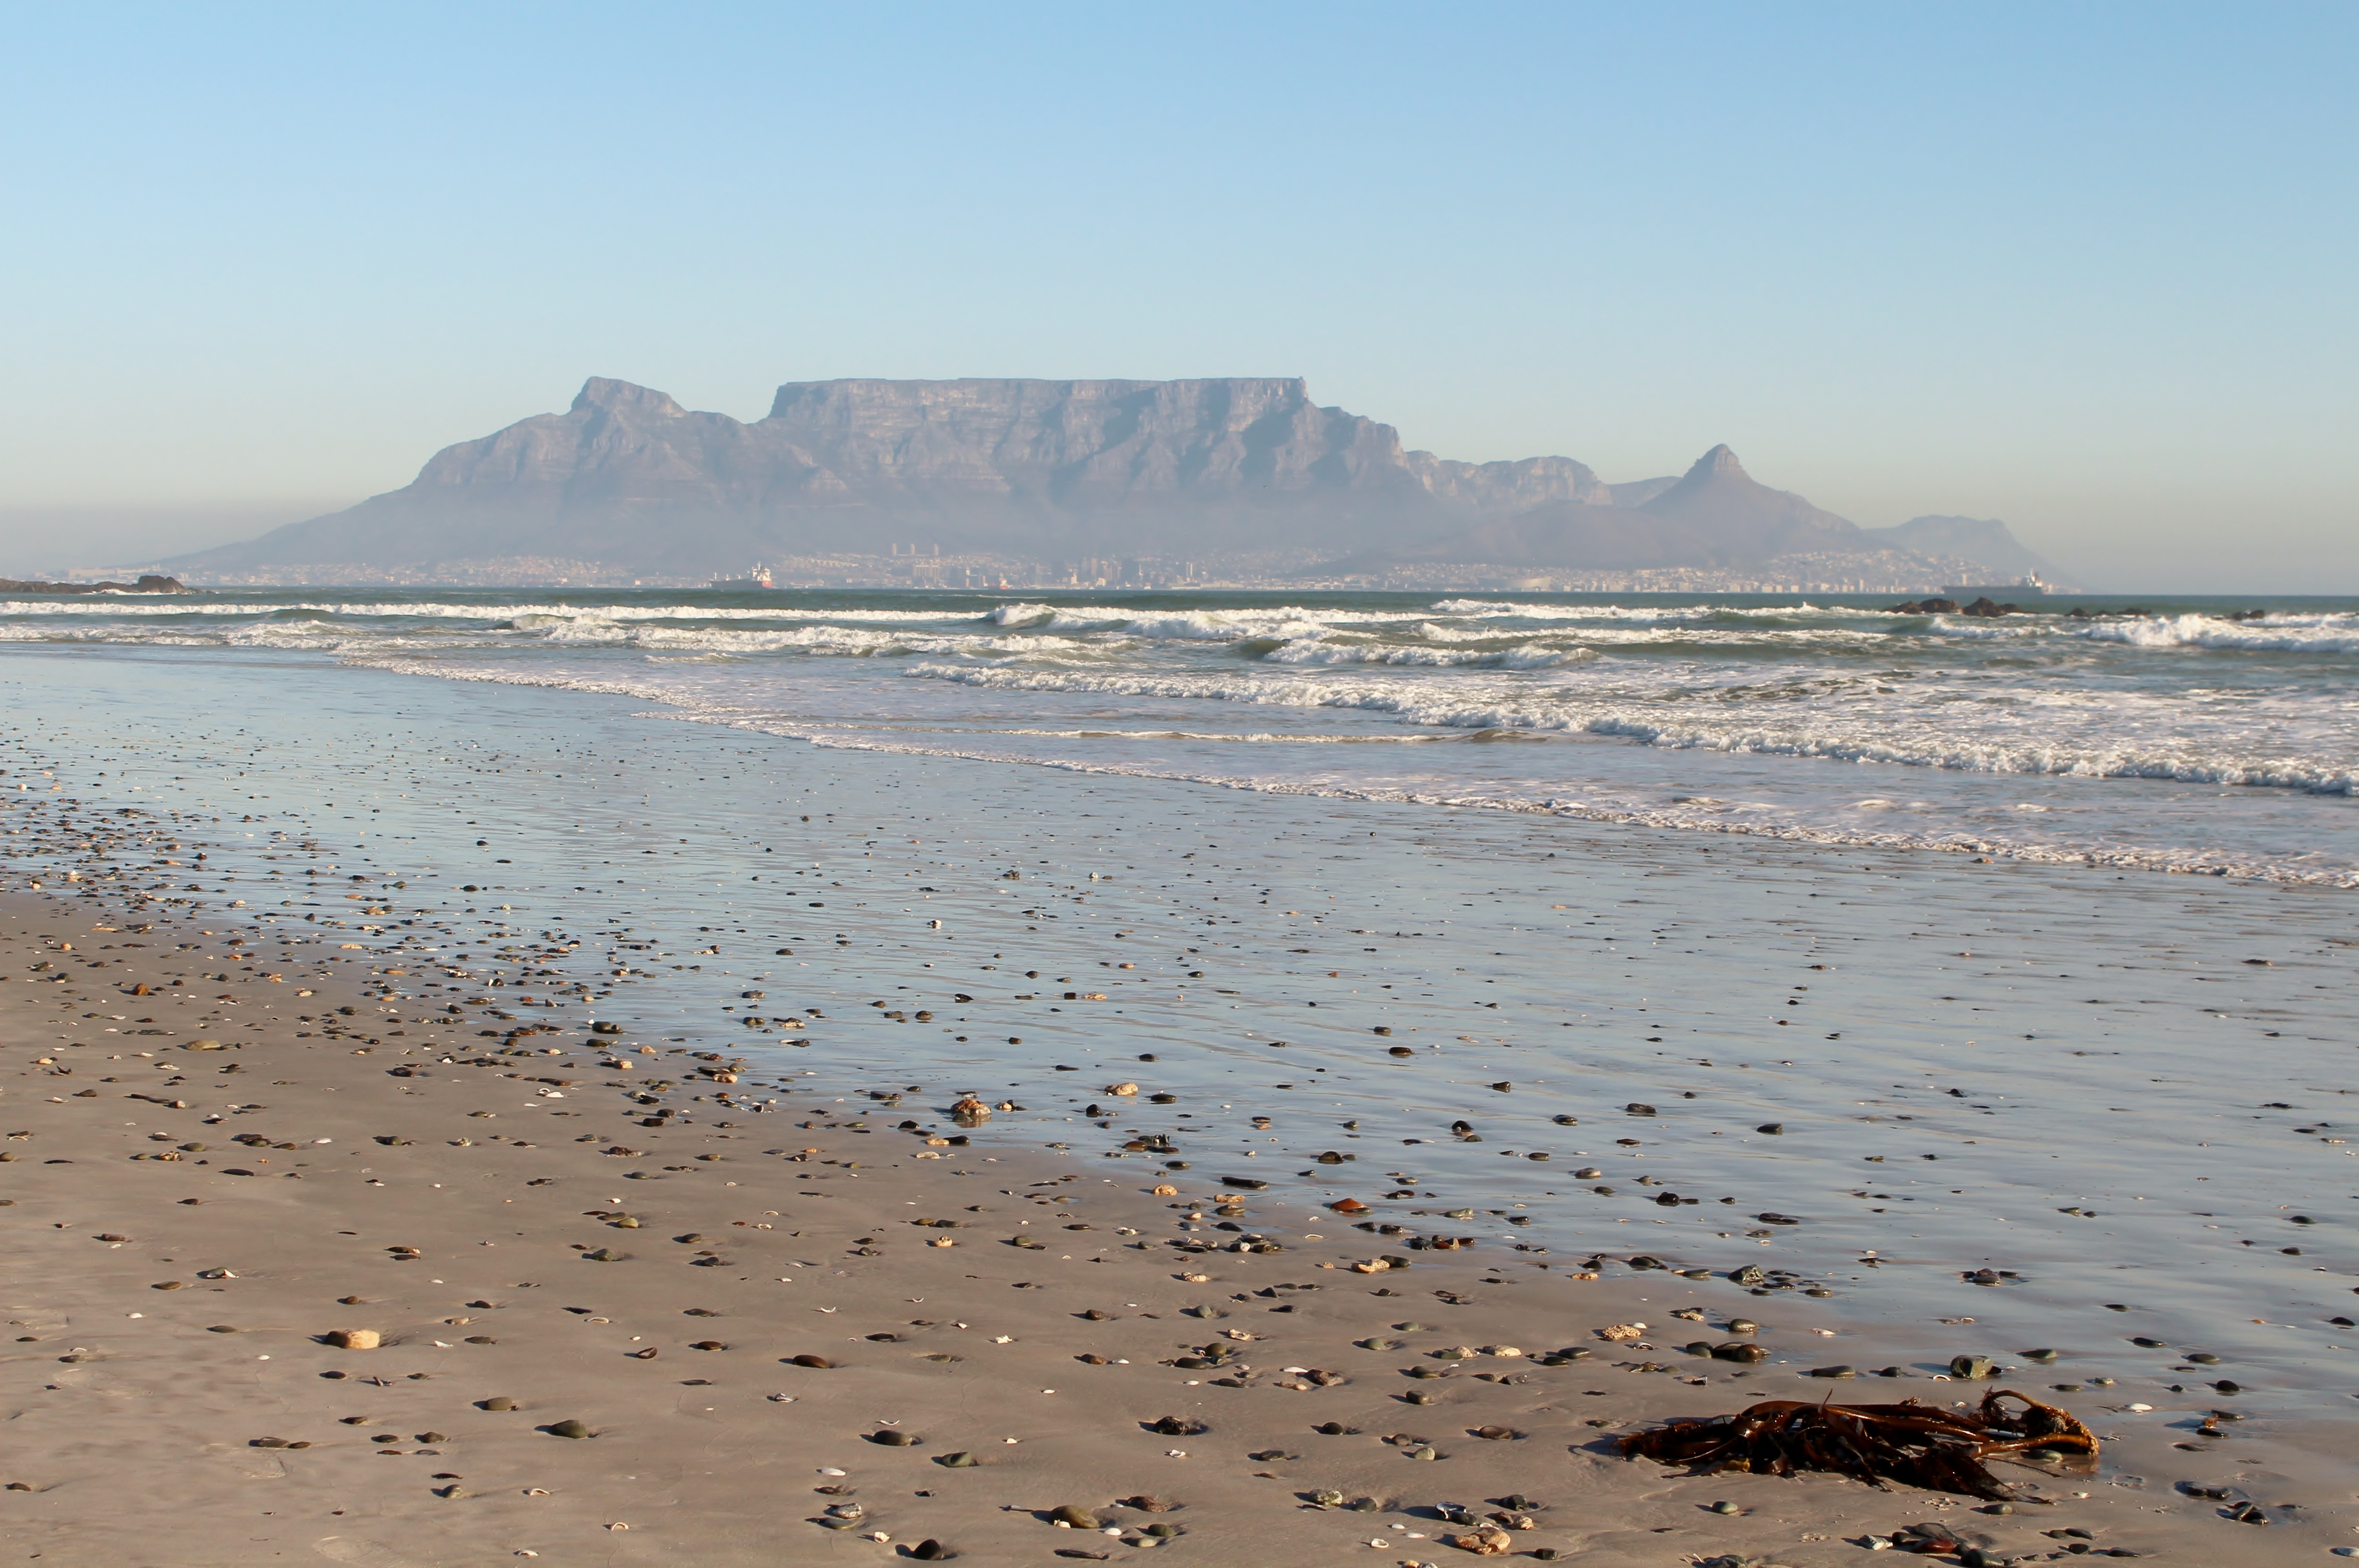
beach, sea, coast, sand, ocean, horizon, sky, shore, wave, bay, table mountain, body of water, south africa, cape town, mudflat, wind wave